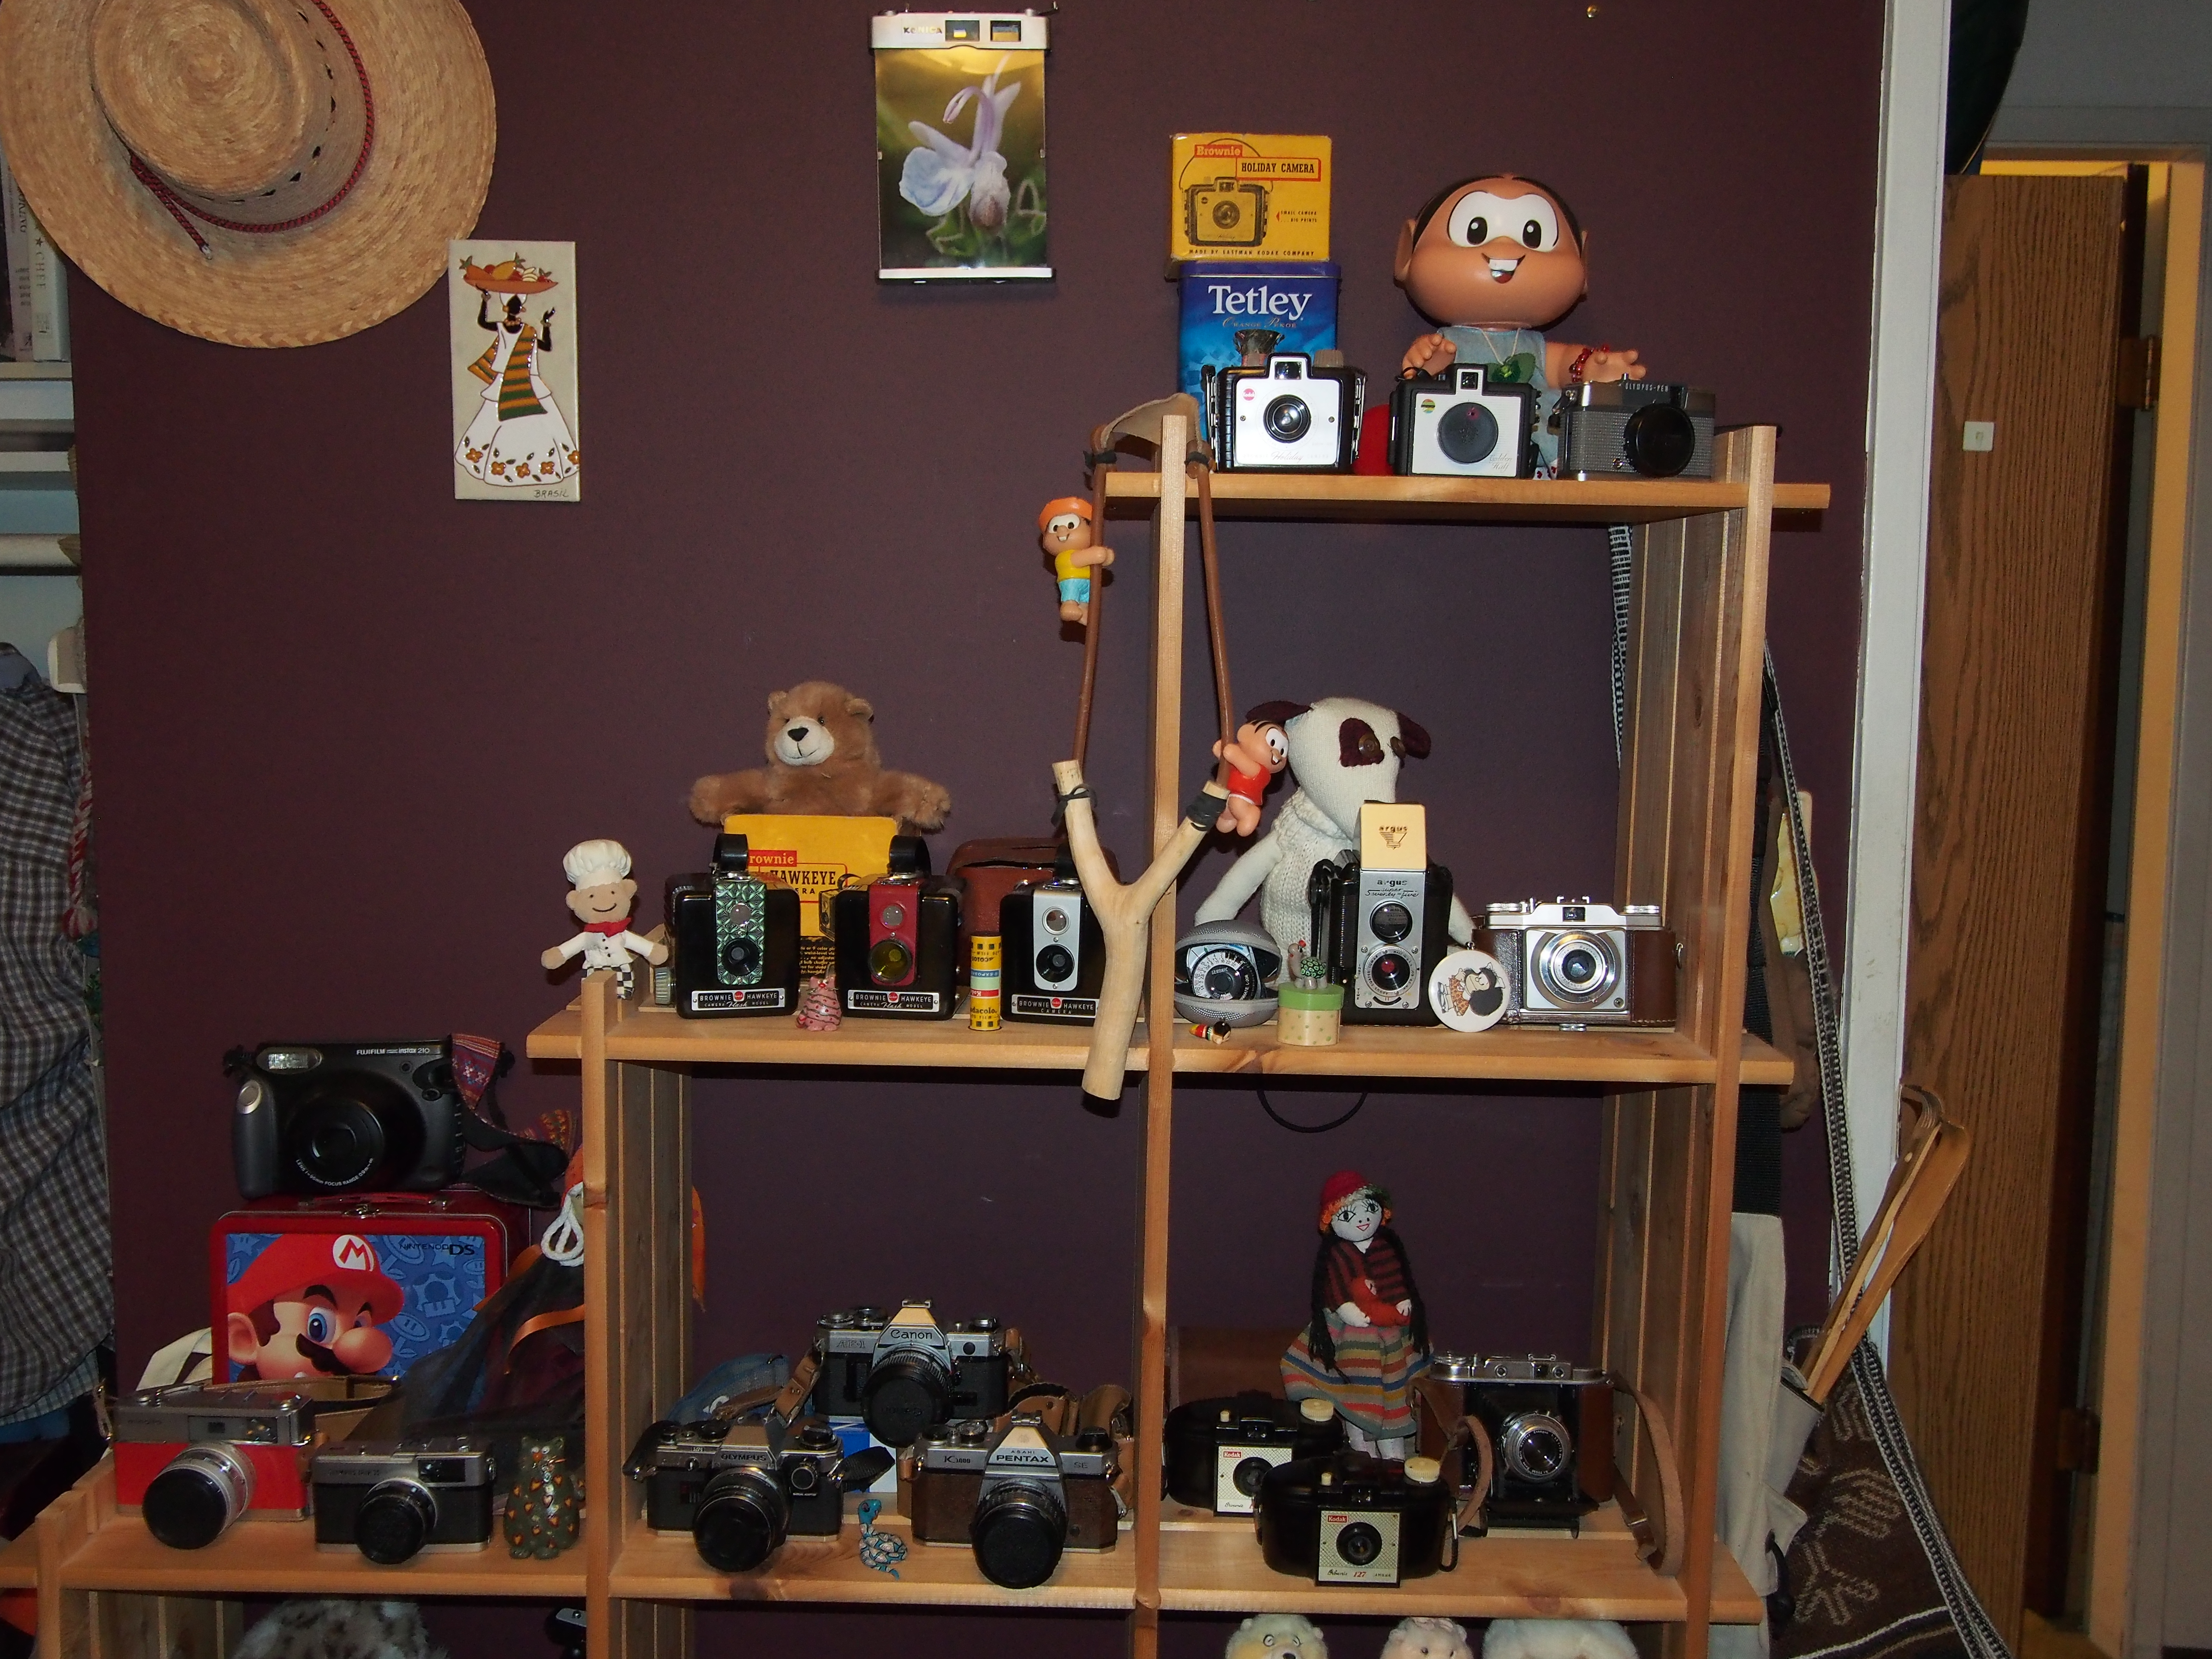
camera, film, fujifilm, collection, canon, furniture, room, toy, 35mm, canonae1, olympus, lego, pentax, kodak, agfa, instax, instant, minolta, 120film, analogue, halfframe, olympustrip35, pentaxk1000, kodakbrownie, frankasolidaiie, instaxwide, kodakbrowniehawkeye, olympusom10, olympuspenee, minoltahimatic7, agfasilette, argussuper75, kodakbrownieholiday, olympuspen, frankasolida, 127, himatic, argus, franka, electriceye, minoltahimatic, goldenhalf, prontoshutter, kodak127, instax210